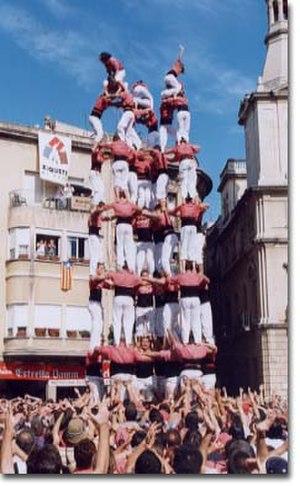
Un castell est une manifestation culturelle traditionnelle des pays catalans consistant à bâtir une pyramide humaine de six à dix étages de forme et organisation bien définies. Contrairement à d'autres tours humaines catalanes, elle est, en principe, statique. Outre les castells, il existe d'autres manifestations culturelles catalanes basées sur les tours humaines, par exemple les falcons, la moixiganga. Au pays valencien, on trouve également la muixeranga, qui partage vraisemblablement des origines communes.